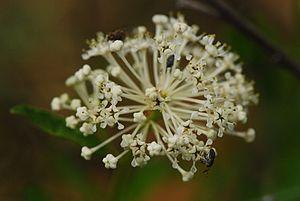
Ceanothus herbaceus, le Céanothe à feuilles étroites, est une espèce de plantes dicotylédones de la famille des Rhamnaceae, indigène d'Amérique du Nord.